History of lute-family instruments

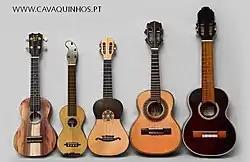
From left: Hawaiian ukulele, Madeira braguinha, Portuguese cavaquinho, Brazilian cavaquinho, Cape Verde cavaquinho.

The word "cythara" was used generically for a wide variety stringed instruments of medieval and Renaissance Europe, including not only the lyre and harp but also necked, string instruments. In fact, unless a medieval document gives an indication that it meant a necked instrument, then it likely was referring to a lyre. It was also spelled "cithara" or "kithara" and was Latin for the Greek lyre. However, lacking names for some stringed instruments from the medieval period, these have been referred to as fiddles and citharas/cytharas, both by medieval people and by modern researchers. The instruments are important as being ancestors to or influential in the development of a wide variety of European instruments, including fiddles, vielles, violas, citoles, guitars. Although not proven to be completely separate from the line of lute-family instruments that dominated Europe (lute, oud, gittern, mandore), arguments have been made that they represent a European-based tradition of instrument building, which was for a time separate from the lute-family instruments.